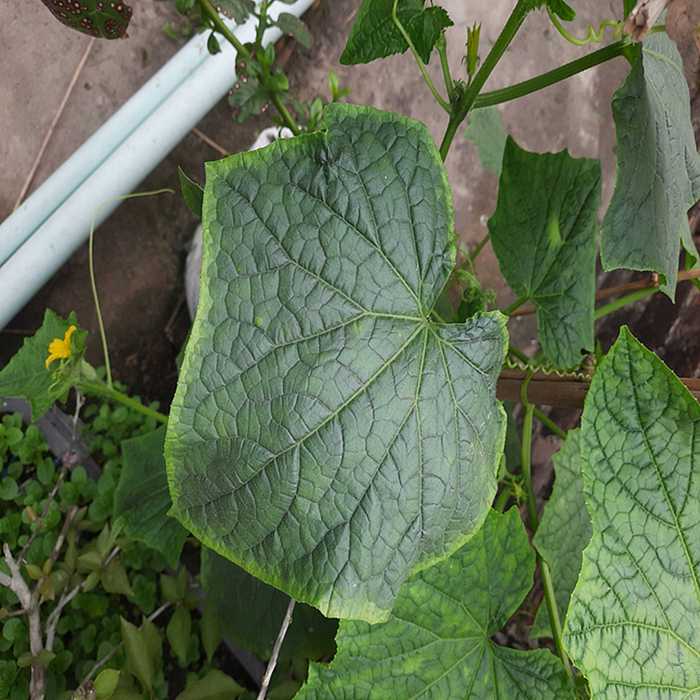
Plant: Cucumber
Label: Fresh leaf